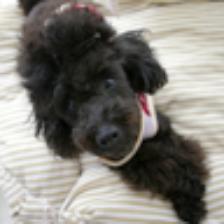
Label: NonHuman